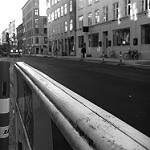
Label: B & W